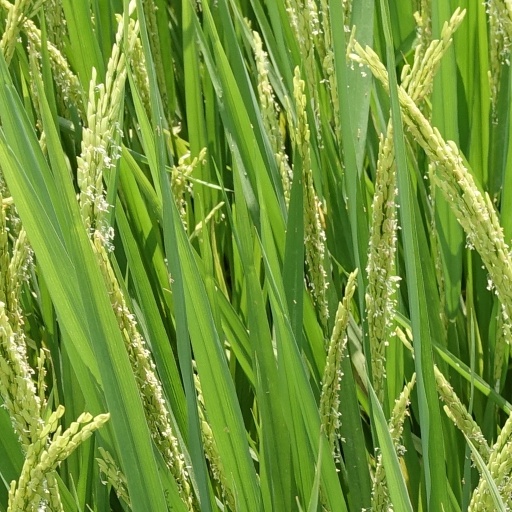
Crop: rice